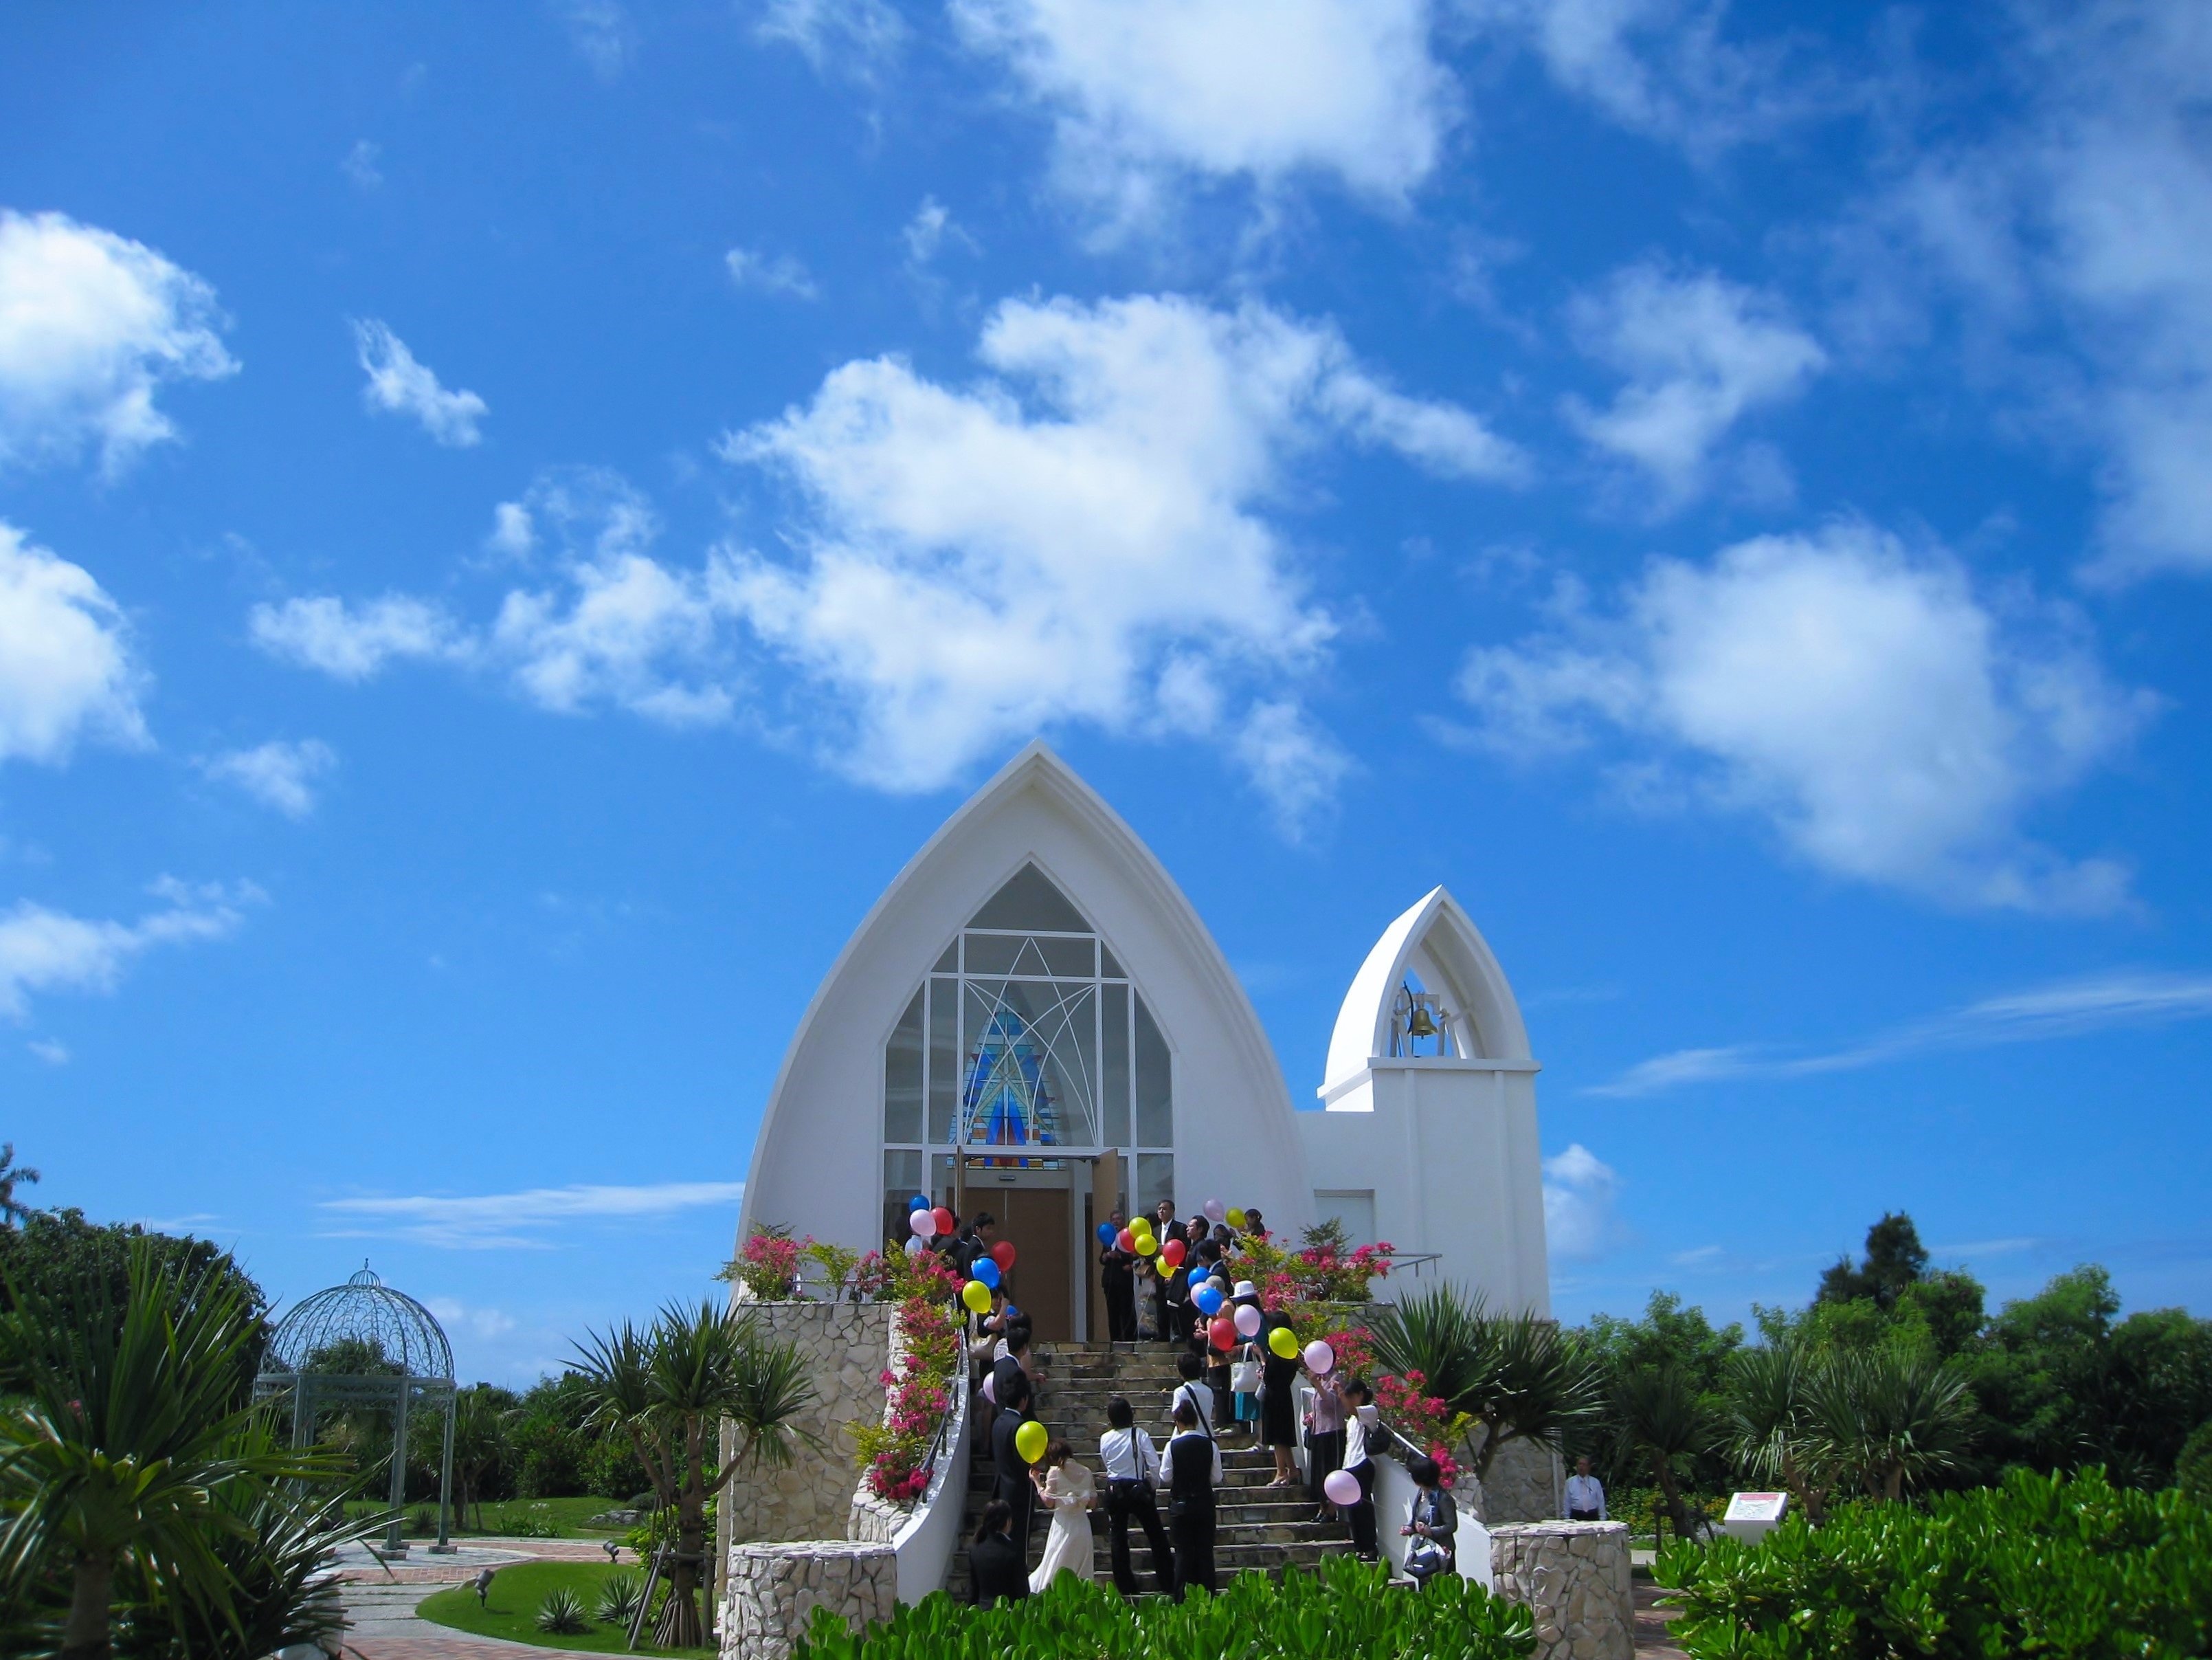
cloud, bouquet, green, park, landmark, blue, church, chapel, japan, wedding, stained glass, place of worship, blue sky, hotel, balloons, bougainvillea, estate, okinawa, ishigaki island, outlying islands, south island